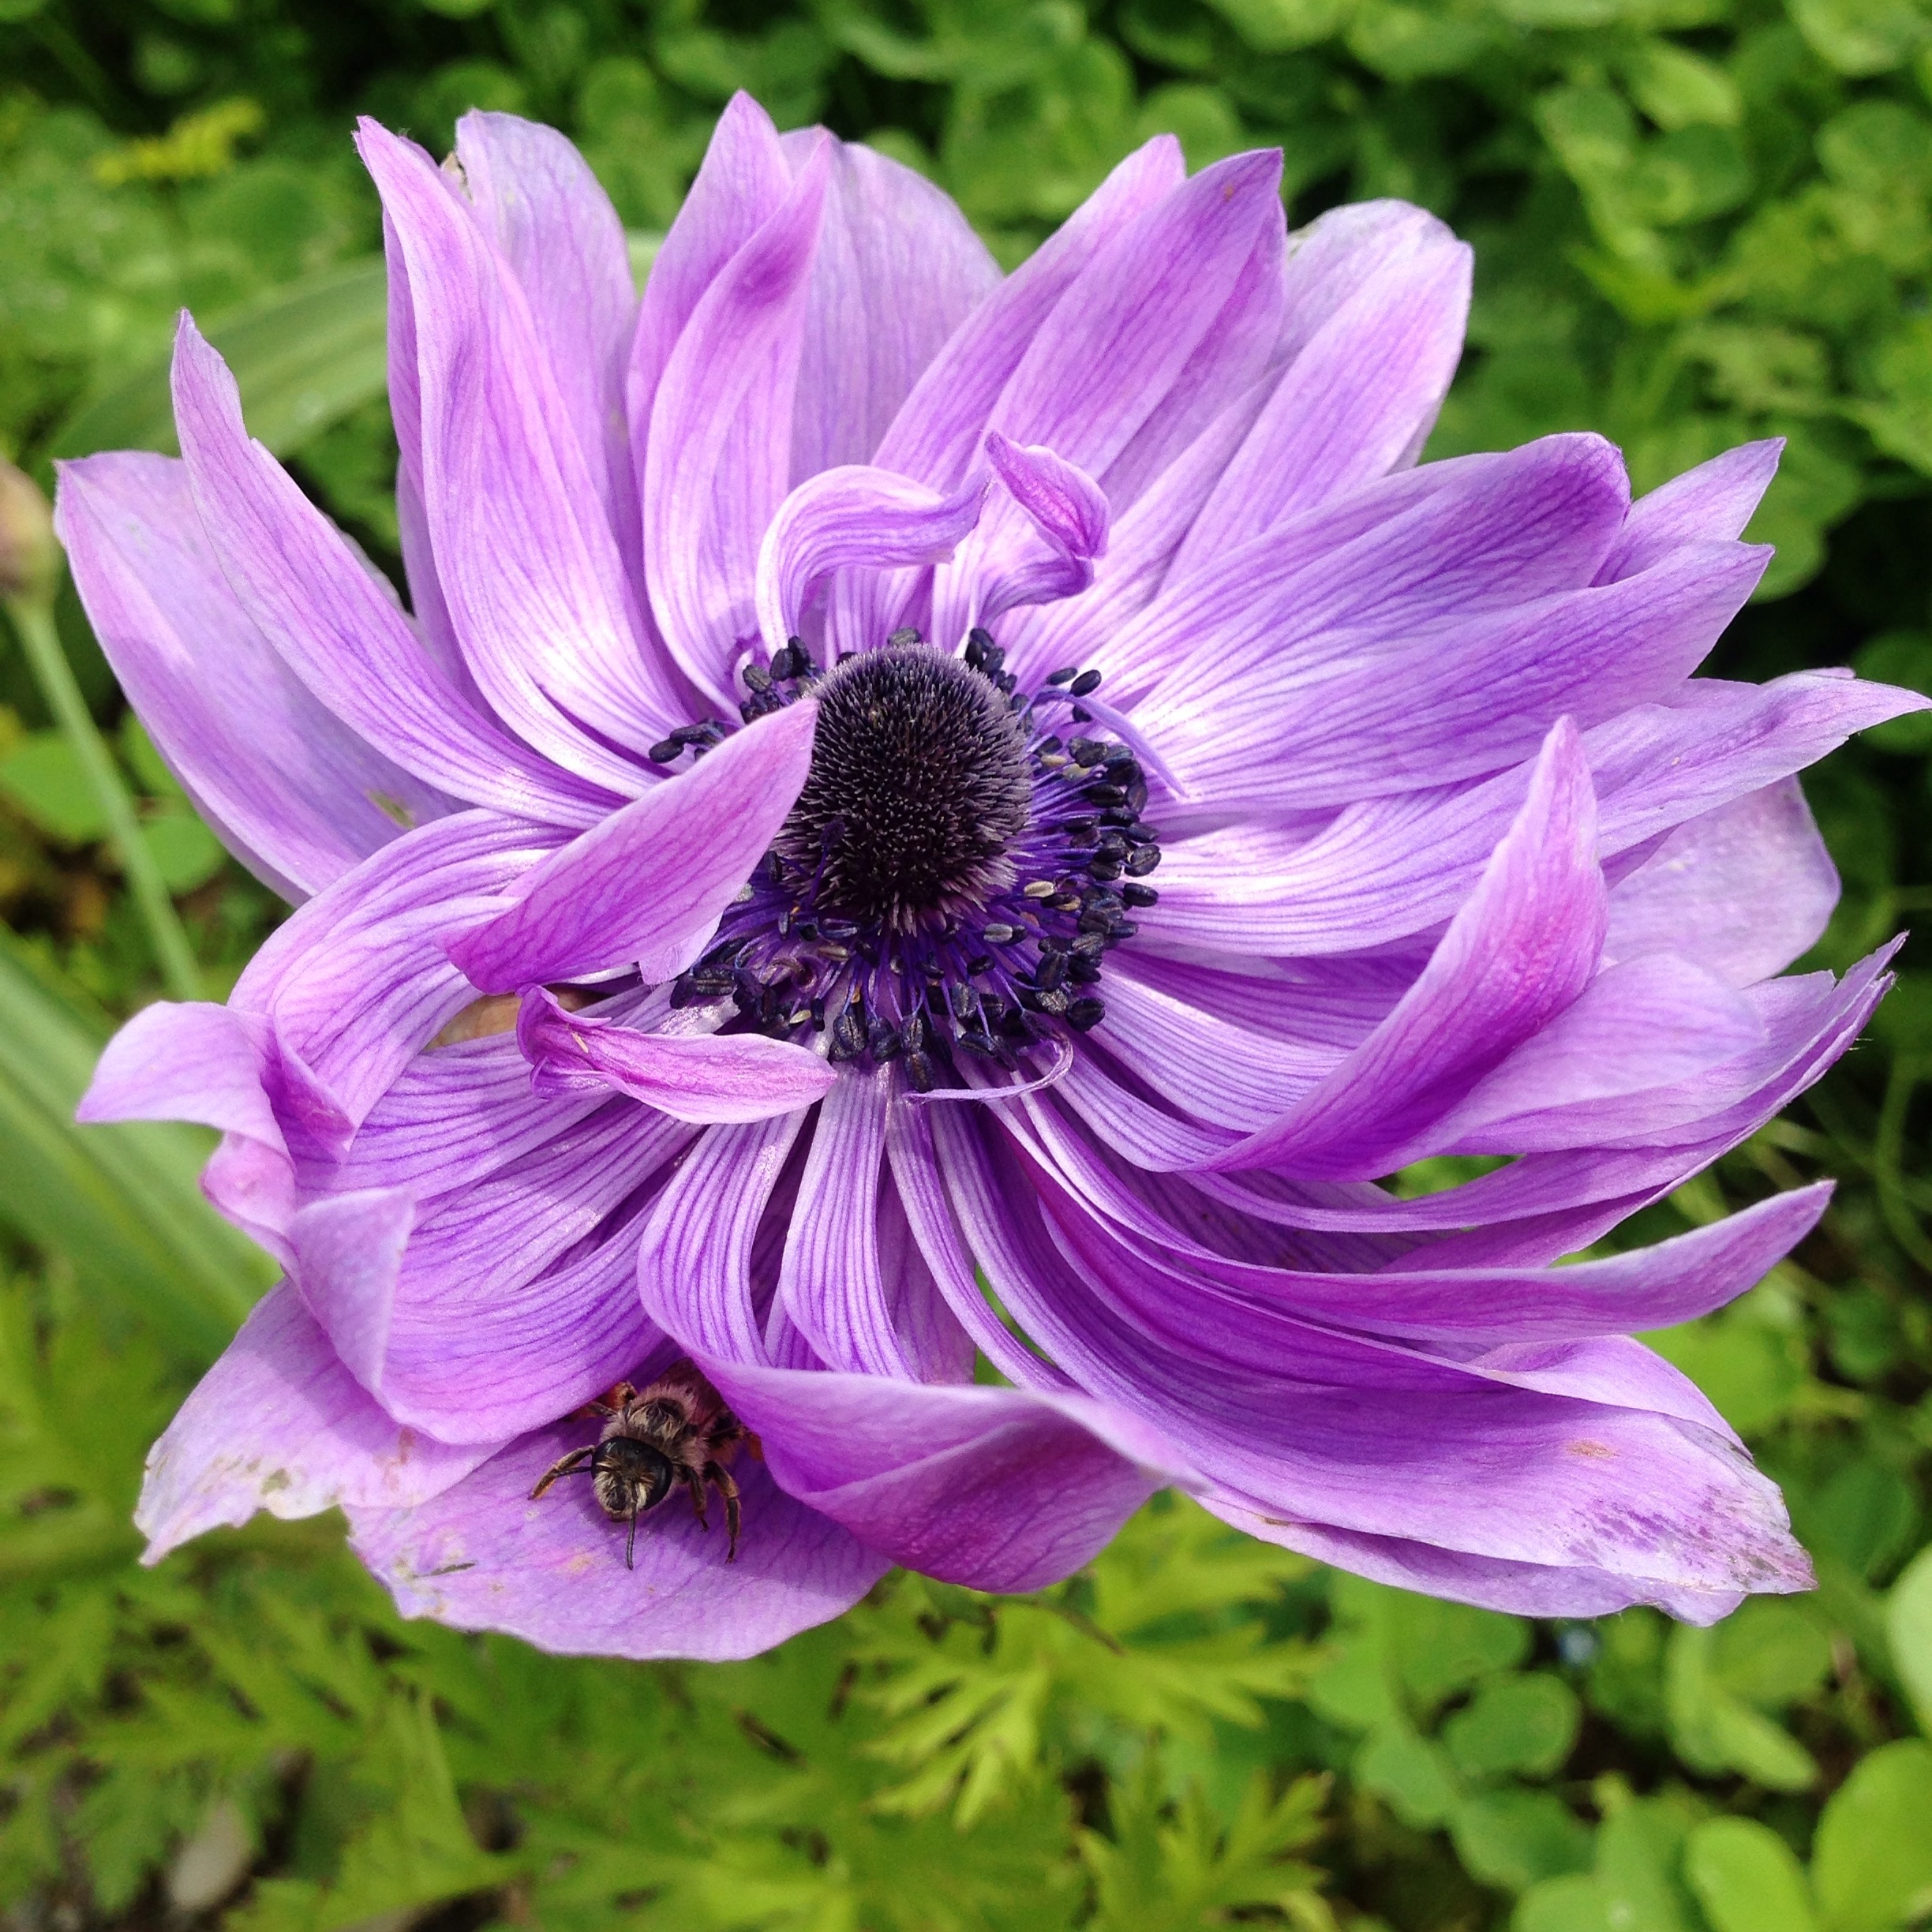
plant, flower, purple, petal, spring, flora, petals, anemone, macro photography, flowering plant, daisy family, annual plant, land plant